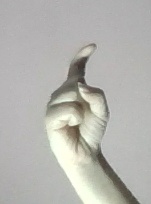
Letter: ra